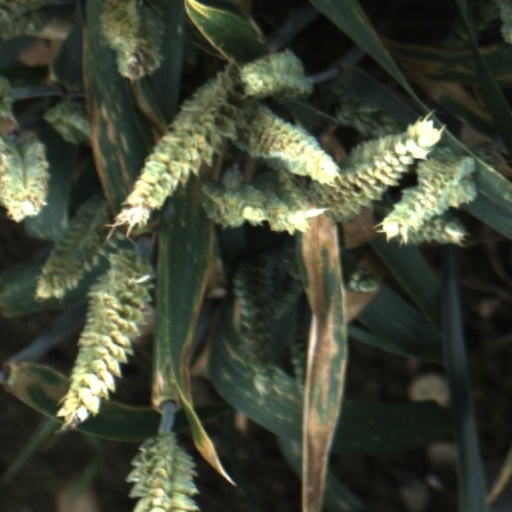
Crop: wheat